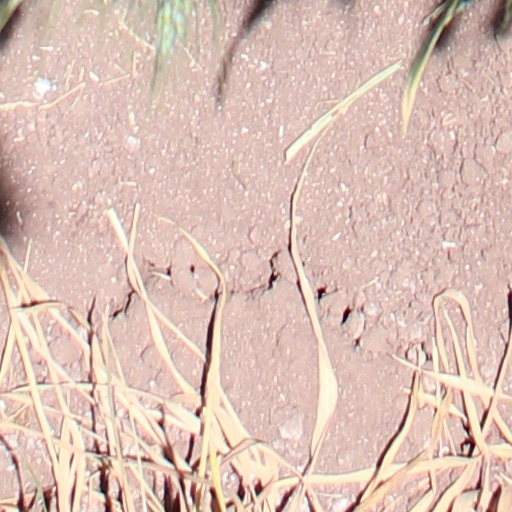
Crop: wheat